Disturbed (film)

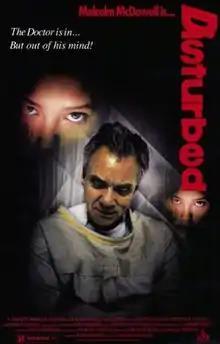

Disturbed is a 1990 American horror film directed by Charles Winkler starring Malcolm McDowell as a psychiatrist who rapes a young woman in his care, then must deal with her vengeance-seeking daughter 10 years later.